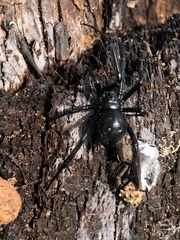
Species: Lactrodectus_hesperus